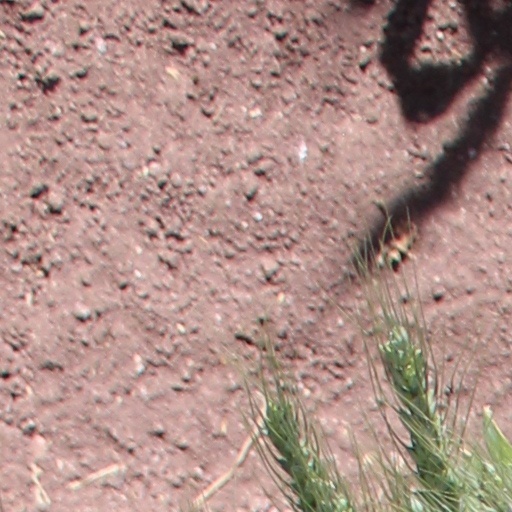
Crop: wheat